Rogaška Slatina

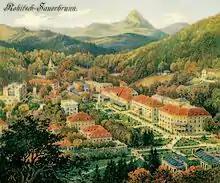
Rogaška Slatina on an early-20th-century postcard

The Rogaška Slatina area was inhabited in antiquity, and a Roman road led to the settlement. A document from the Archbishopric of Salzburg dating from 1141 mentions a Roman stone next to a spring in the settlement. The 16th-century alchemist Leonhard Thurneysser was the first to describe the spring. The spring was also described by the imperial physician Paul de Sorbait in 1679, by the Carniolan physician Marko Gerbec circa 1700, and by Joseph Karl Kindermann in his 1798 history of Styria ("Repertorium der steiermärkischen Geschichte, Geographie, Topographie, Statistik und Naturhistorie"). The historian Rudolf Gustav Puff described Rogaška Slatina in a special publication, and 24 lithographs of the town were created by the artist Josip Reiterer in the early 19th century. The chemist Adolf Režek set up a small chemistry laboratory in Rogaška Slatina in 1931 and published various material about the town.